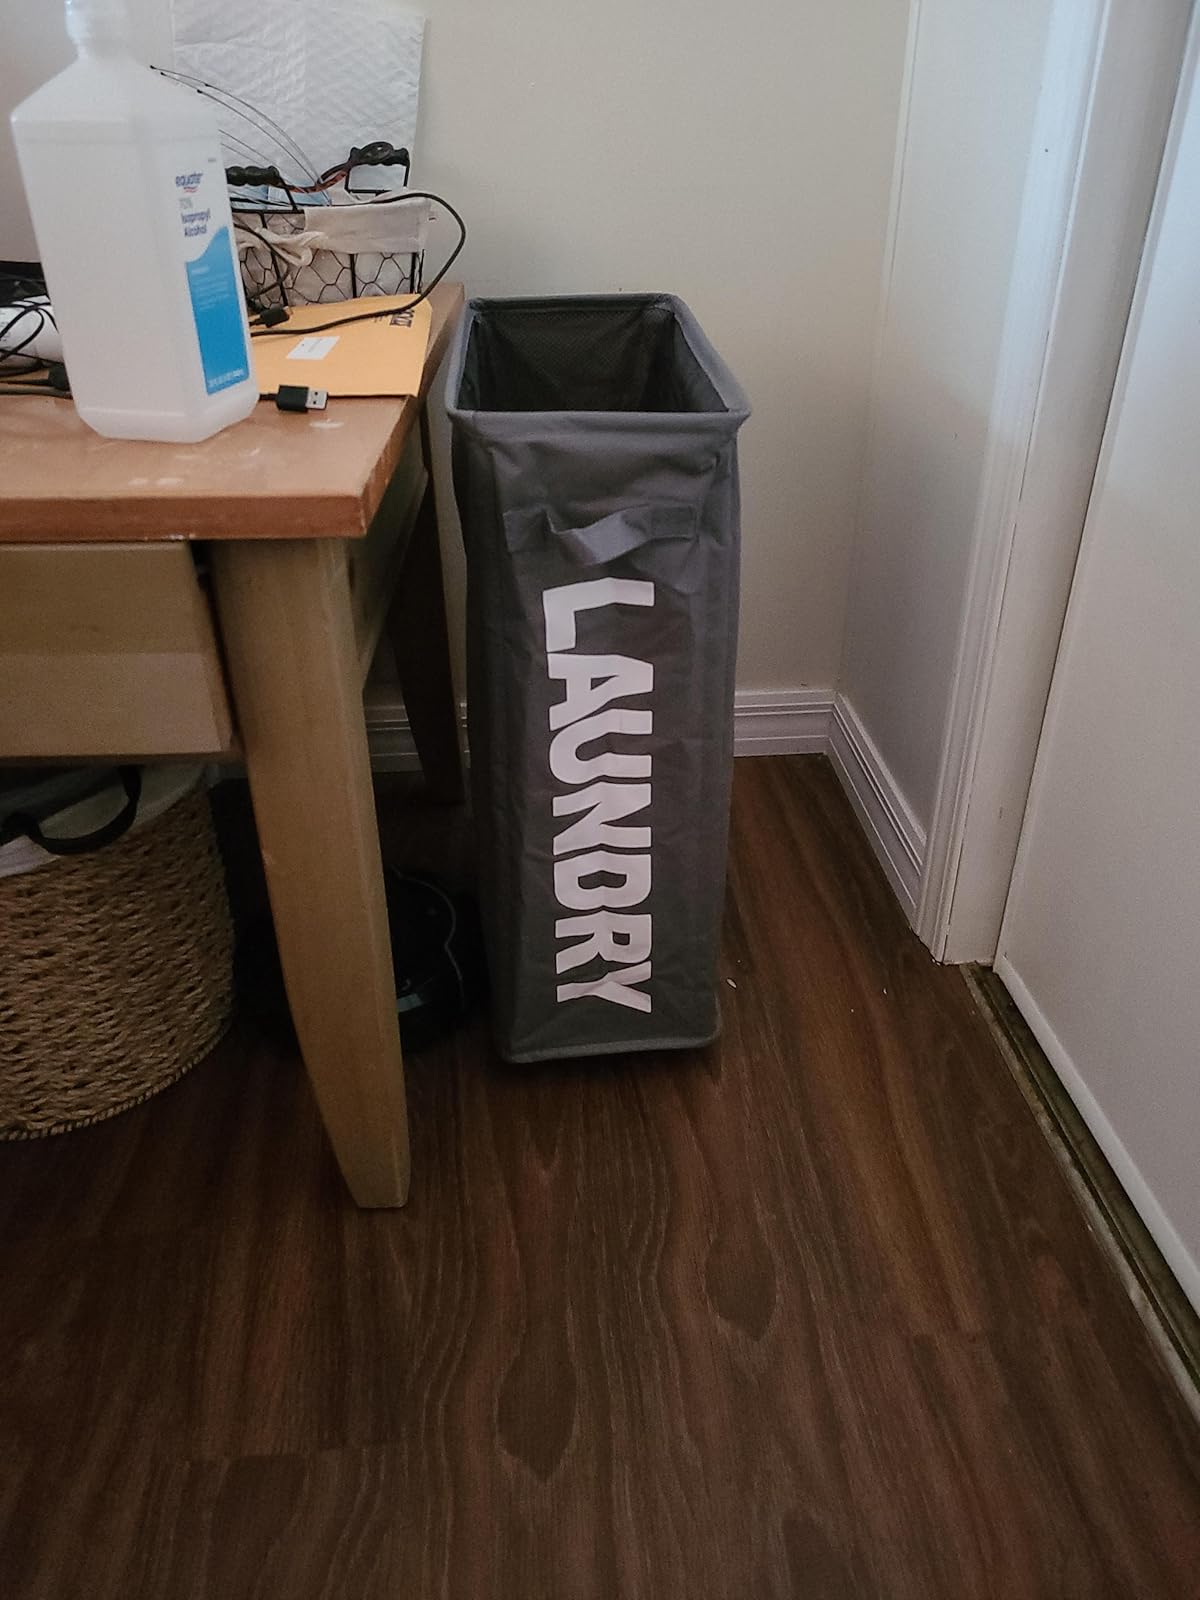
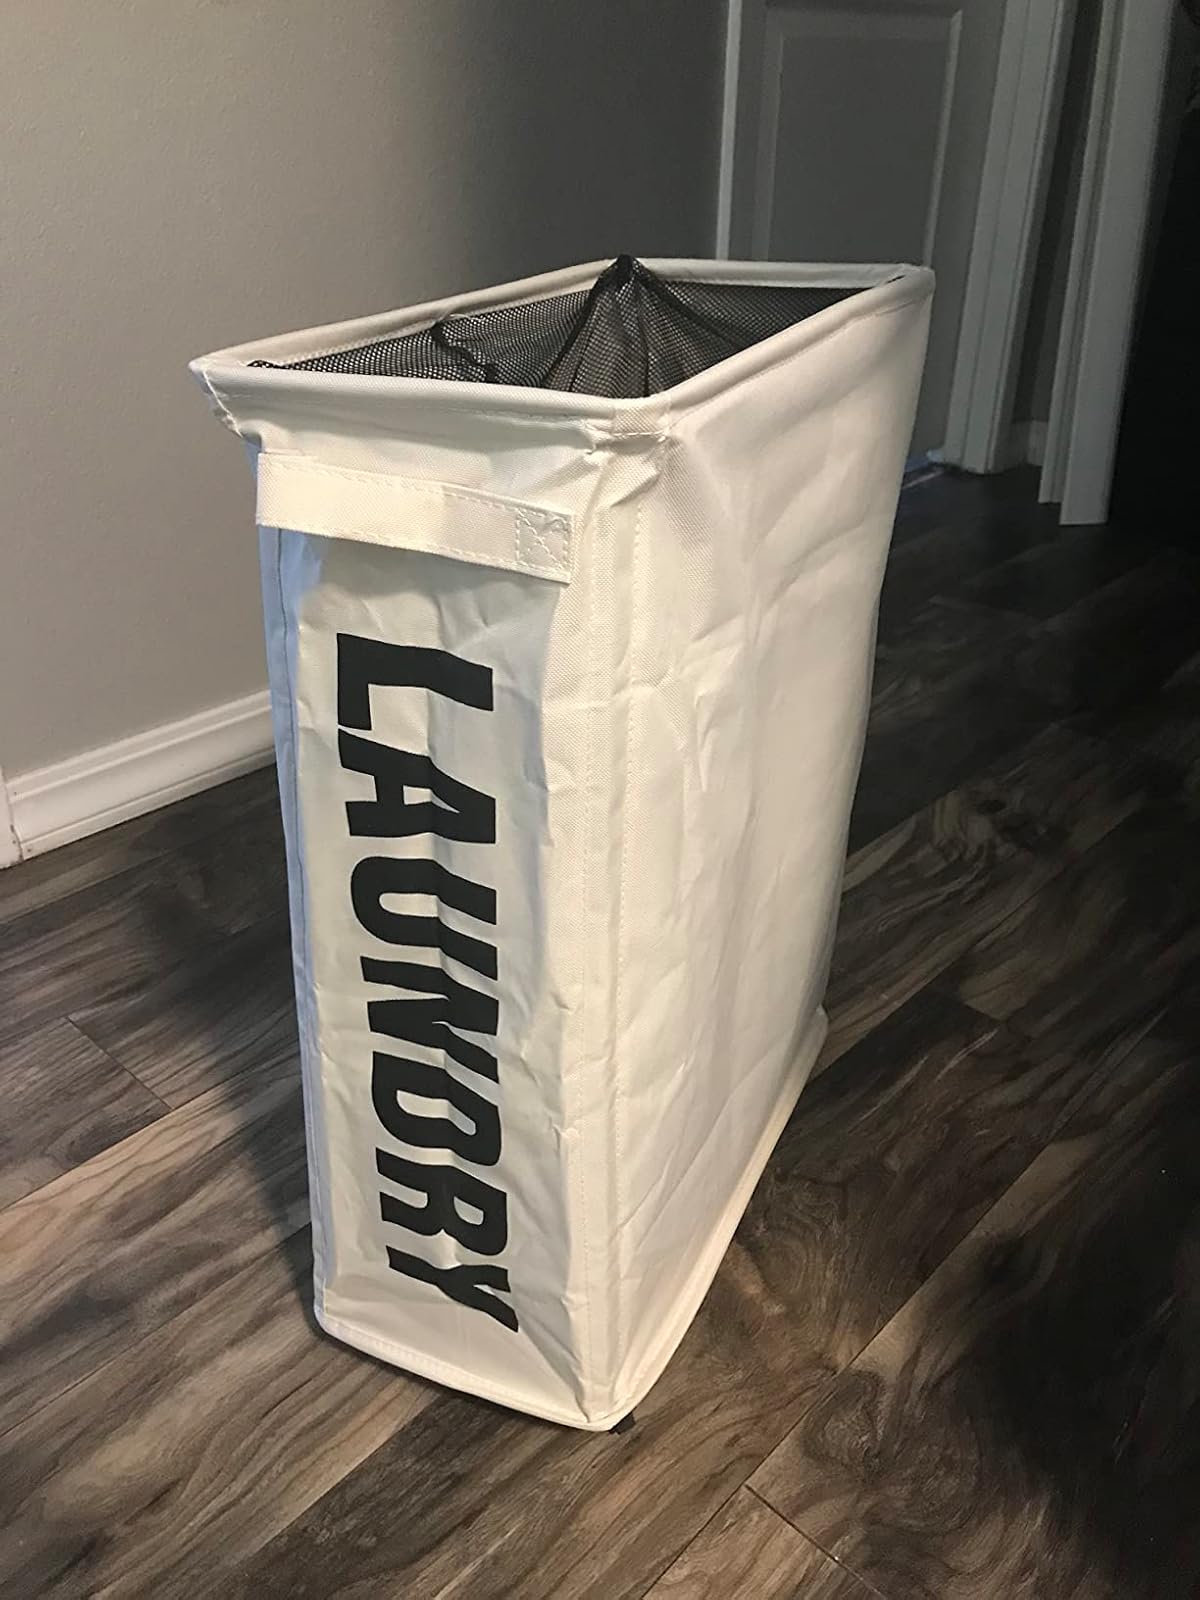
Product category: items_hamper
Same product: no